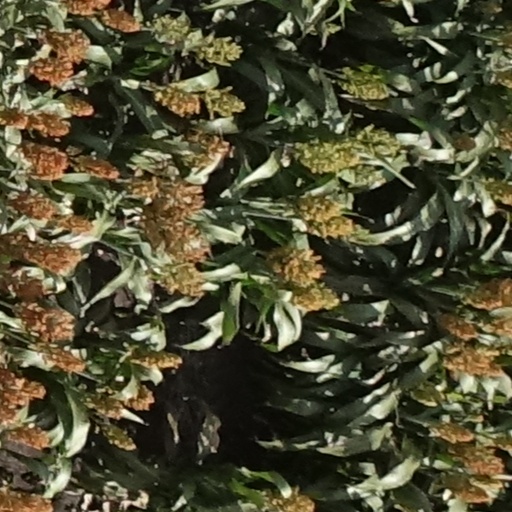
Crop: sorghum